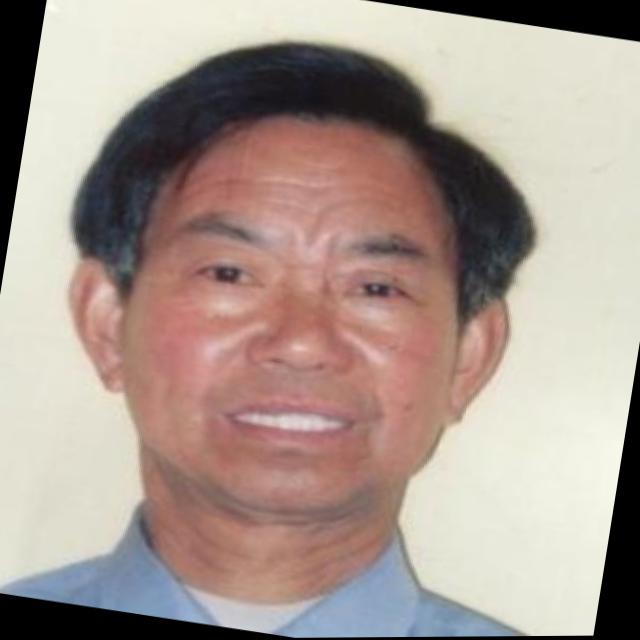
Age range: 45-64